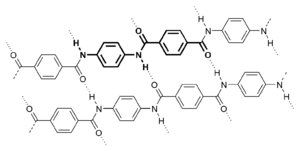
Aramid
Para-aramids kemiske struktur
Aramid-fiber er et varmeresistent og stærkt syntetisk-fiber, som anvendes i skudsikre veste.